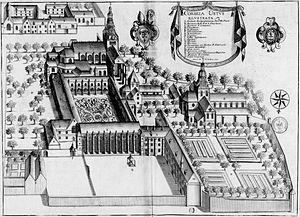
Abbaye de CORBIE en 1677.
Coullemelle est une commune française située dans le département de la Somme, en région Hauts-de-France.
L’ancienne abbaye royale Saint-Pierre de Corbie était un monastère de moines bénédictins situé à Corbie, dans le département de la Somme, à une quinzaine de kilomètres à l'est d'Amiens.
L'Abbatiale Saint-Pierre de Corbie est un édifice religieux catholique de style gothique, sis dans le centre ville de Corbie, dans le département français de la Somme. Ancienne église de l'Abbaye royale Saint-Pierre de Corbie cette abbatiale est protégée au titre des monuments historiques : classement par arrêté du 7 juin 1919.